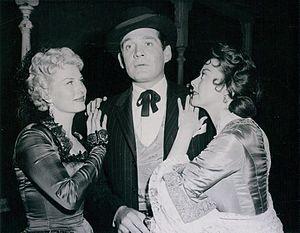
Jean Donahue — née le 15 avril 1923 à Los Angeles, ville où elle est morte le 3 janvier 1989 — est une actrice américaine, connue sous le nom de scène de Jean Willes.